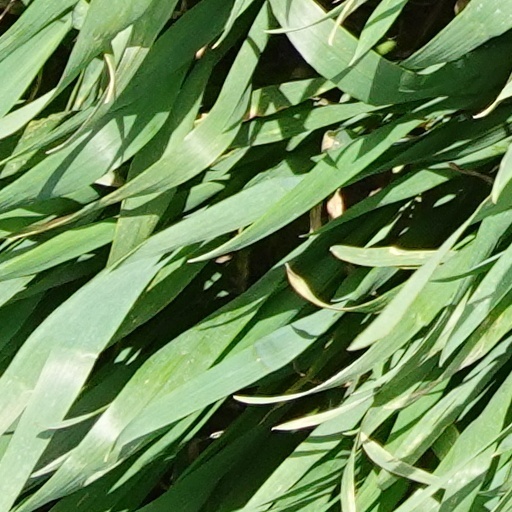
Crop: wheat